Tex Thompson

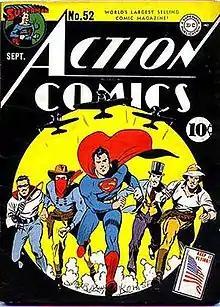
Tex Thompson (far left) as Mr. America, the Americommando, in "Action Comics" #52.

Harry "Tex" Thompson (Thomson pre-1993) is a superhero owned by DC Comics who later became the masked crime-fighter Mr. America and then became an espionage operative called Americommando. He was often aided by his best friend Bob Daley, who for a brief time operated as his costumed sidekick "Fatman". Created by Ken Fitch and Bernard Baily, Tex debuted in "Action Comics" #1 (June 1938), the same comic that introduced Superman. During his original stories of the 1940s, several of his enemies were based on Yellow Peril stereotypes. Several of his earliest stories featured Gargantua T. Potts, a character based around minstrel show stereotypes about African-Americans.